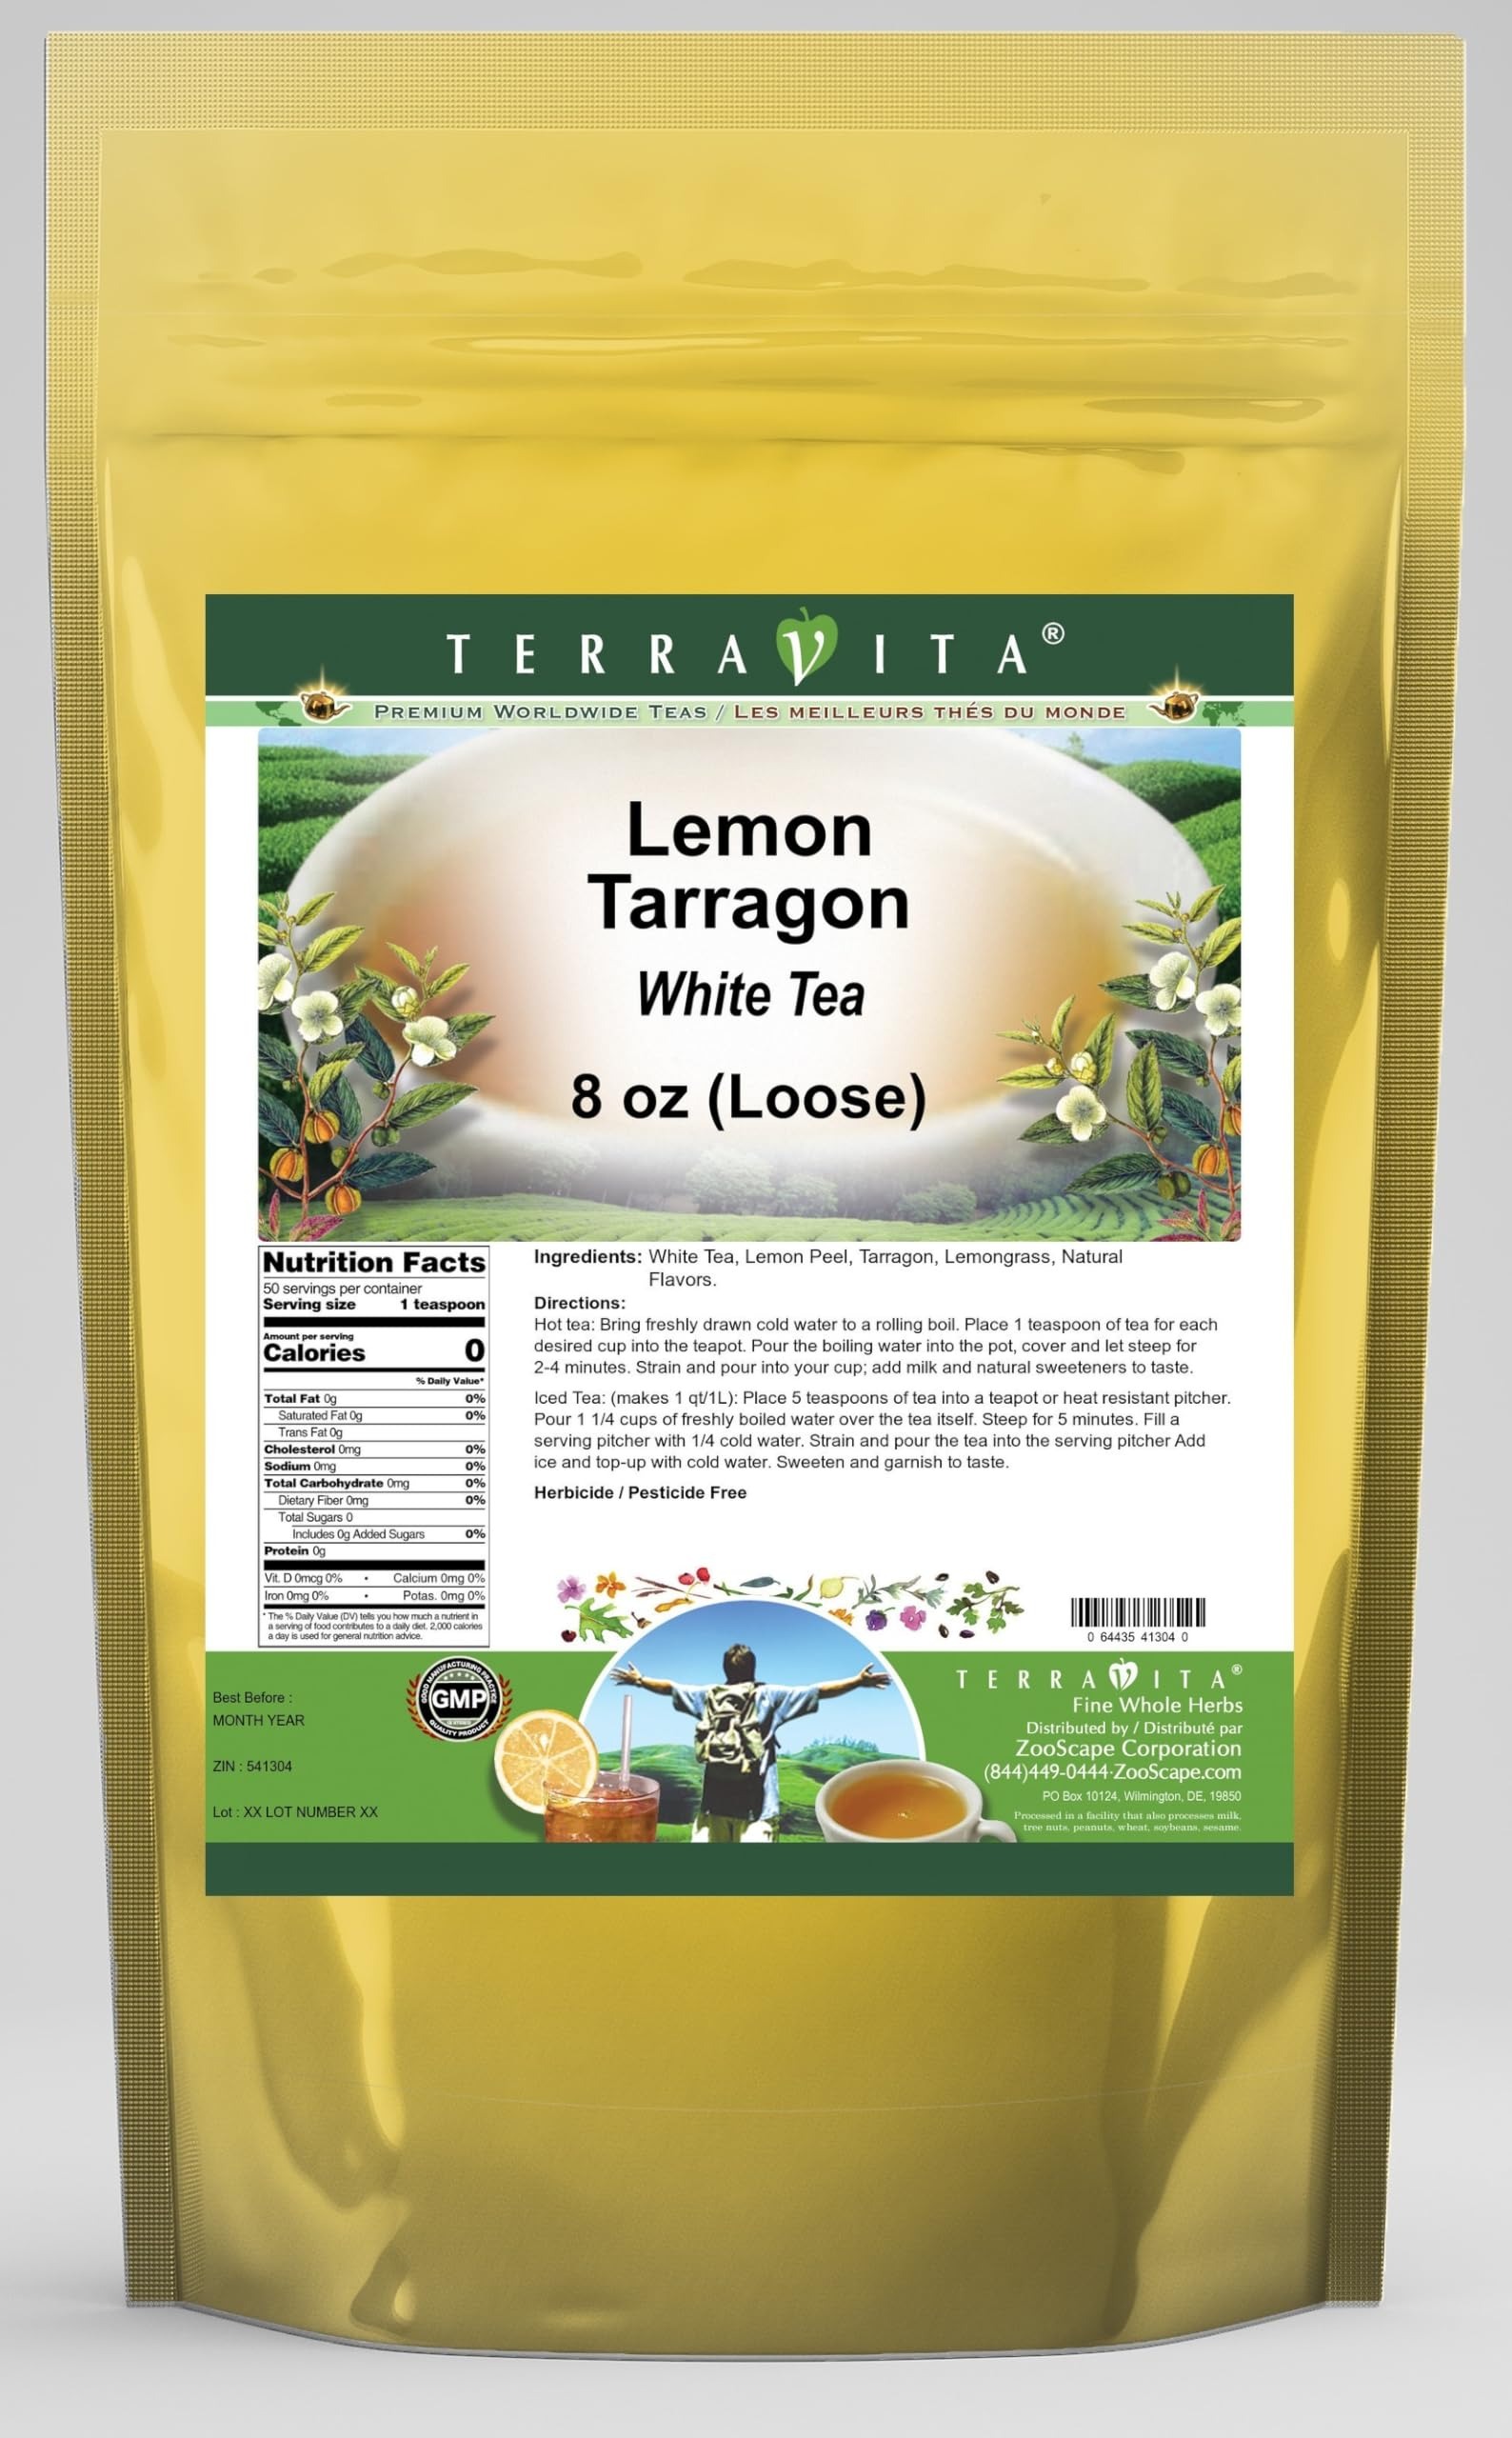
Item Name: Lemon Tarragon White Tea (Loose) (8 oz, ZIN: 541304) - 2 Pack
Bullet Point 1: Our Lemon Tarragon White Tea is a mouth-watering flavored White tea with Lemon Peel, Tarragon and Lemongrass that you can enjoy all year round! The aroma and Lemon Tarragon flavor is a delight! - Ingredients: White tea, Lemon Peel, Tarragon, Lemongrass and Natural Lemon Tarragon Flavor.
Bullet Point 2: No fillers.
Bullet Point 3: Manufacturer: TerraVita
Bullet Point 4: Size: 8 oz
Bullet Point 5: Loose Leaf White Tea - Packed in a convenient upright pouch!
Product Description: Our Lemon Tarragon White Tea is a mouth-watering flavored White tea with Lemon Peel, Tarragon and Lemongrass that you can enjoy all year round! The aroma and Lemon Tarragon flavor is a delight! - Ingredients: White tea, Lemon Peel, Tarragon, Lemongrass and Natural Lemon Tarragon Flavor. - Hot tea brewing method: Bring freshly drawn cold water to a rolling boil. Place 1 teaspoon of tea for each desired cup into the teapot. Pour the boiling water into the pot, cover and let steep for 2-4 minutes. Strain and pour into your cup; add milk and natural sweeteners to taste. - Iced tea brewing method: (to make 1 liter/quart): Place 5 teaspoons of tea into a teapot or heat resistant pitcher. Pour 1 1/4 cups of freshly boiled water over the tea itself. Steep for 5 minutes. Fill a serving pitcher with 1/4 cold water. Strain and pour the tea into the serving pitcher Add ice and top-up with cold water. Sweeten and garnish to taste. - TerraVita is an exclusive line of premium-quality, natural source products that use only the finest, purest and most potent ingredients found around the world. TerraVita is hallmarked by the highest possible standards of purity, potency, stability and freshness. All of our products are prepared with the highest elements of quality control, from raw materials through the entire manufacturing process, up to and including the moment that the bottles or bags are sealed for freshness and shipped out to you. Our highest possible standards are certified by independent laboratories and backed by our personal guarantee. - TerraVita exists to meet and ensure your family's health and wellness without the harmful effects of chemicals and health products. We strive to make all of our products affordable and reliable and are constantly searching the market to maintain
Value: 16.0
Unit: Ounce

Price: 97.46